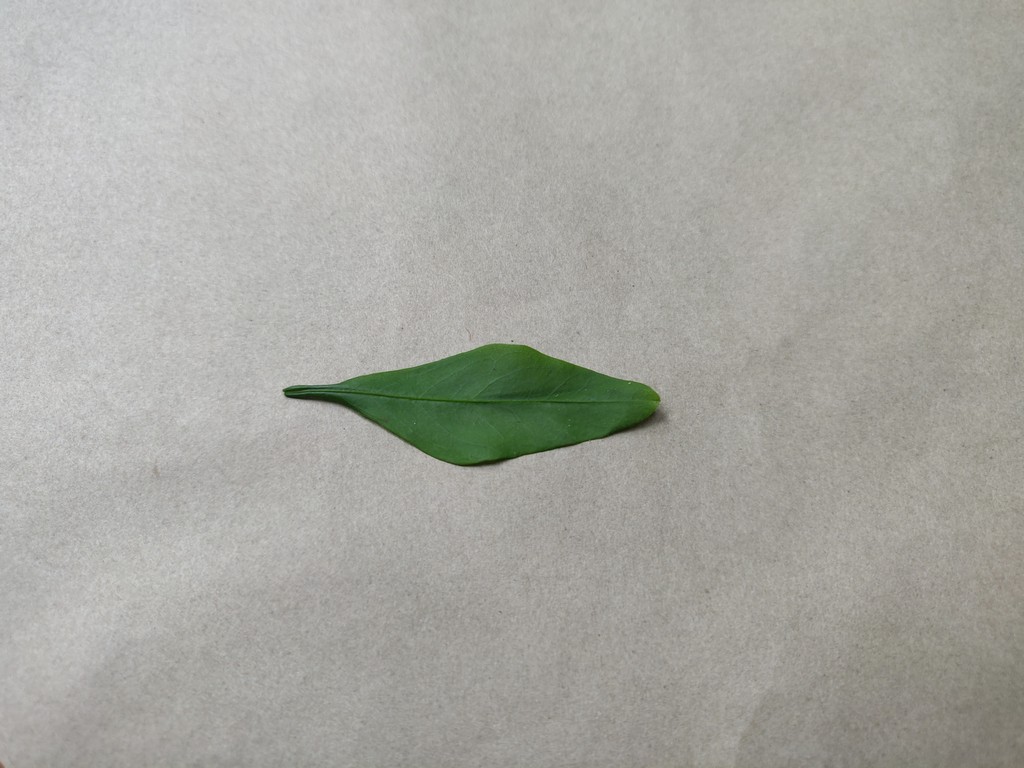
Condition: Healthy
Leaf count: single
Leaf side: front